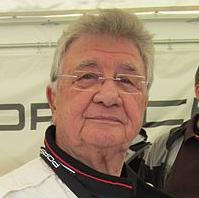
Age: 82